Leila Guerriero

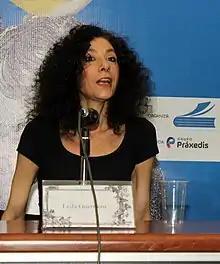
Leila Guerriero at Santiago International Book Fair 2018

Leila Guerriero was born to a Syrian father and a German mother. She graduated from the Colegio Nacional Normal Superior de Junín. She studied tourism, a field in which she did not end up working. Her empirical start in journalism was in 1992 when she got her first job as editor at "Página/30", a monthly magazine of the newspaper "Página/12". After sending a story entitled "Kilómetro cero" to the paper's reception desk, she received, four days later, a call from the then director Jorge Lanata.